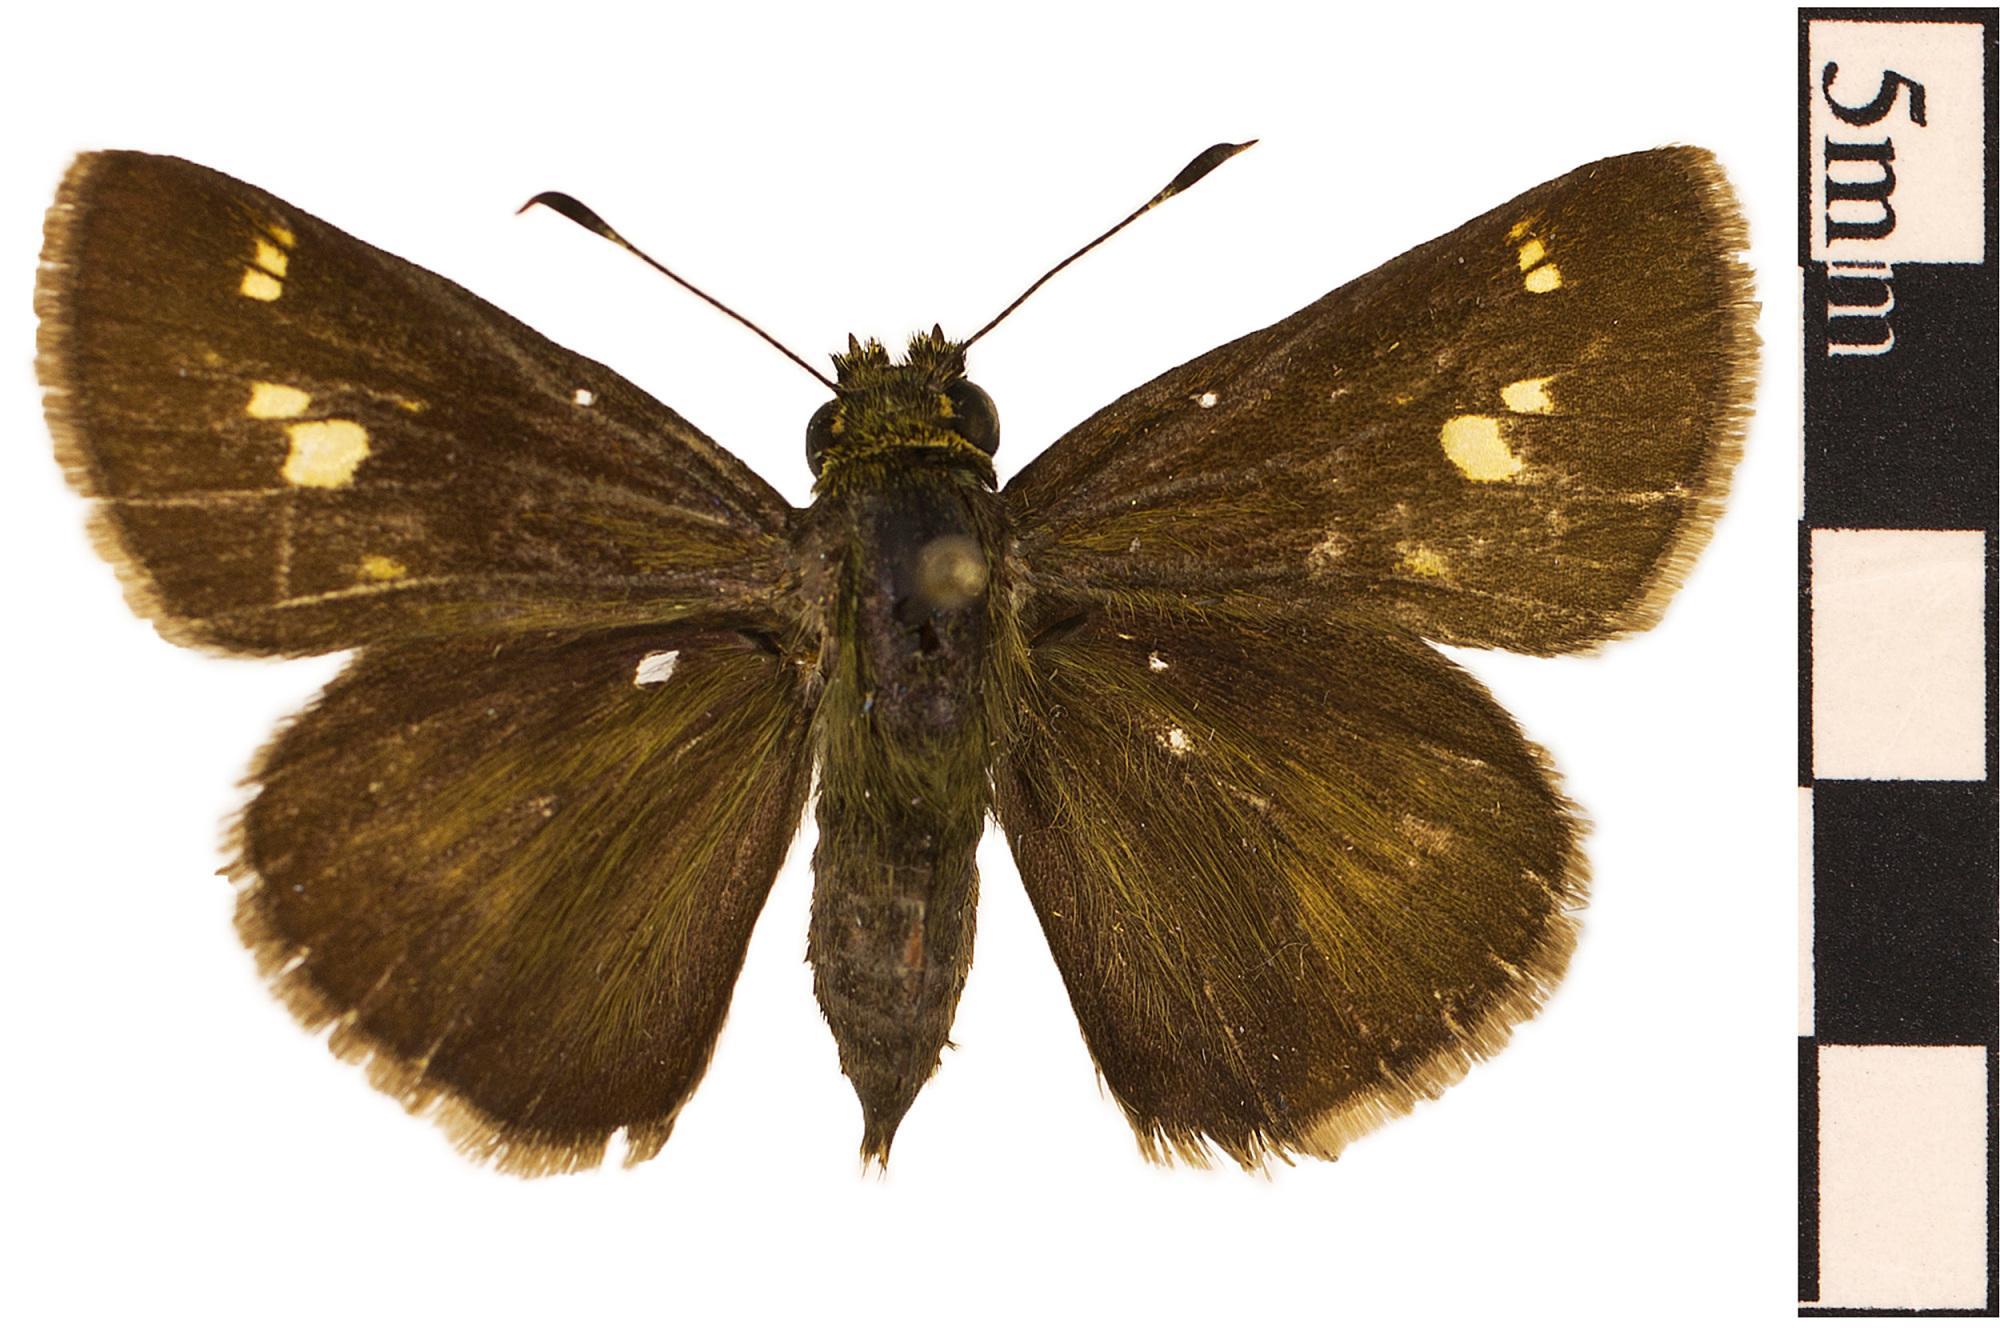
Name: Little Glassywing
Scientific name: Pompeius verna
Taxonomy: Animalia, Arthropoda, Hexapoda, Insecta, Lepidoptera, Hesperiidae, Hesperiinae
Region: US Mid Atlantic (PA, NJ, MD, DE, DC, VA, WV)
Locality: Agricultural Center, North America, United States, Maryland, Prince George's County
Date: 1977